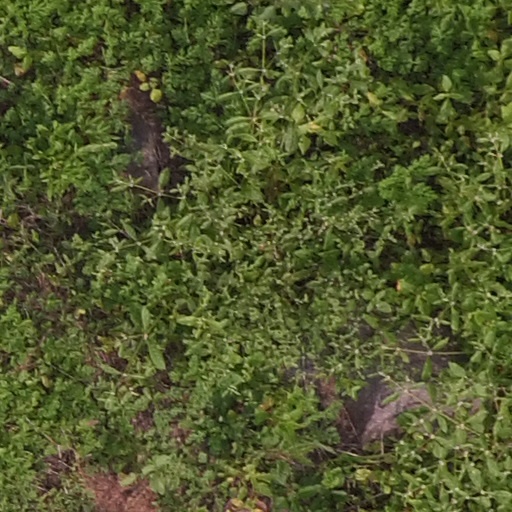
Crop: maize; corn